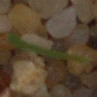
Label: black_grass